1980 San Diego Chargers season

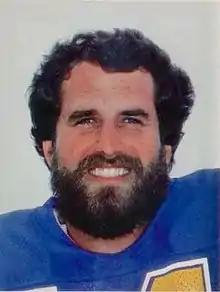
Dan Fouts set a then-team record with 387 yards passing versus the Oakland Raiders.

Fouts committed turnovers on five of the Chargers' seventeen 3rd-quarter plays. He lost a fumble that was run back for a Raiders touchdown and threw four interceptions, three in Oakland territory to end scoring chances and a fourth which set up a field goal try for Bahr. Bahr's kick was no good from 53 yards, and Clarence Williams gained 35 yards on the next four plays, setting up Winslow's touchdown. Oakland responded quickly, reaching a 1st and 10 at the Chargers 19-yard line before Edwards intercepted Pastorini. San Diego then drove 80 yards in 12 plays, including a 22-yard completion from Fouts to Winslow and a 4-yard touchdown run from Williams with 2:00 on the clock. Trailing 24–17, Oakland reached a 1st and 10 from the San Diego 16-yard line, from where Pastorini threw two incompletions before Gary Johnson sacked him for a loss of 7 and temporarily knocked him out of the game. Backup Jim Plunkett was then sacked by Johnson on 4th down, but the apparent game-clinching play was nullified by a penalty, and Plunkett threw the game-tying touchdown a play later. With 33 seconds on the clock, there was still time for Fouts to connect on three straight passes, giving Benirschke a chance to make a field goal from 51 yards out. The kick missed short and right, sending the game into overtime.